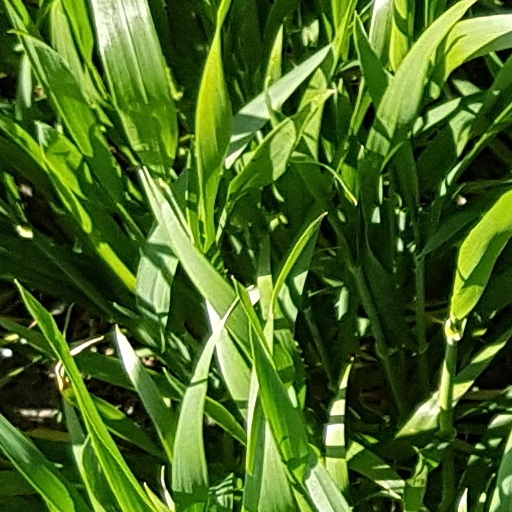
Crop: wheat